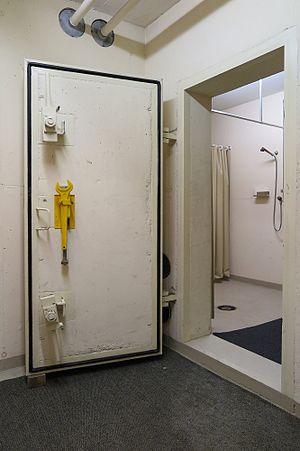
Un abri antiatomique est destiné à protéger ses occupants des effets mécaniques et thermiques d'une explosion nucléaire, ainsi que des retombées radioactives, en leur permettant de survivre un certain temps jugé suffisant pour pouvoir en sortir sans danger.